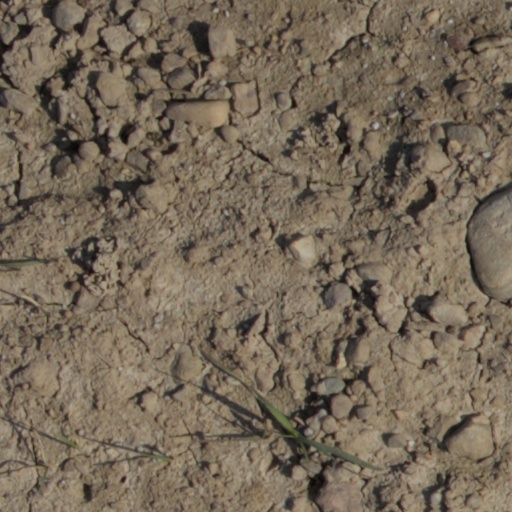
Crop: wheat